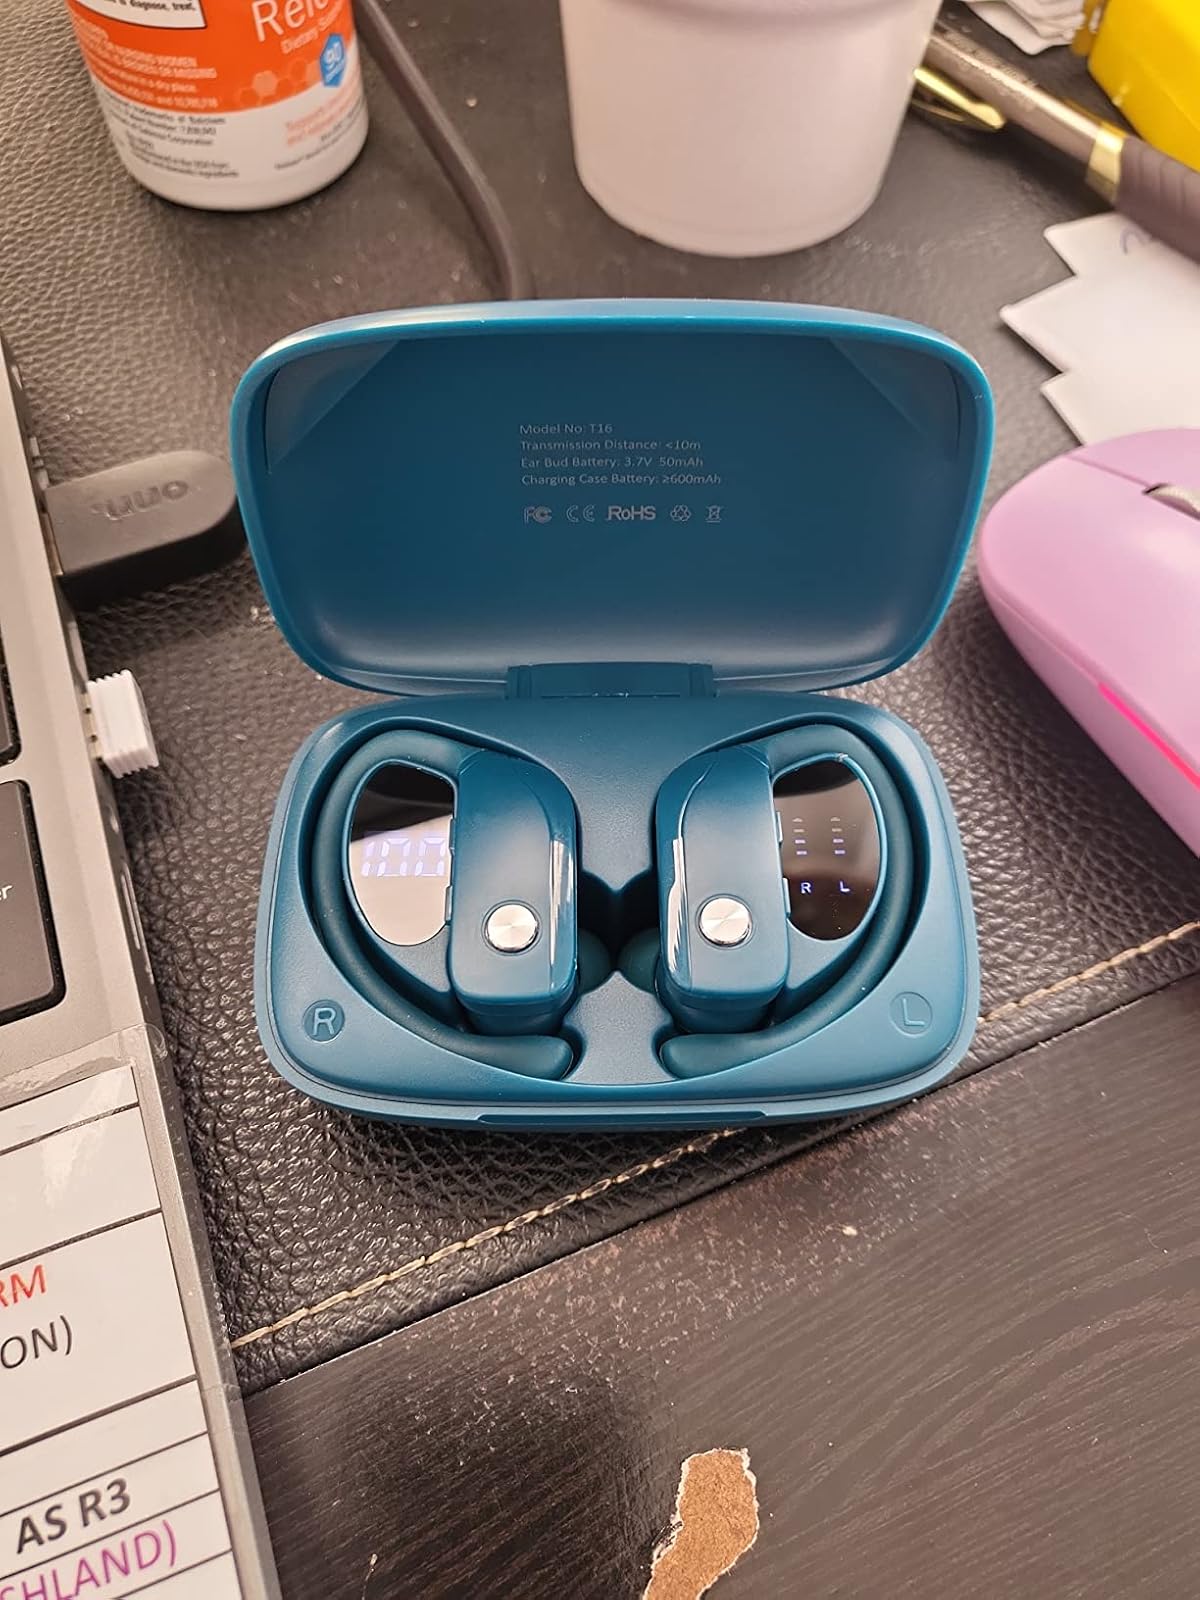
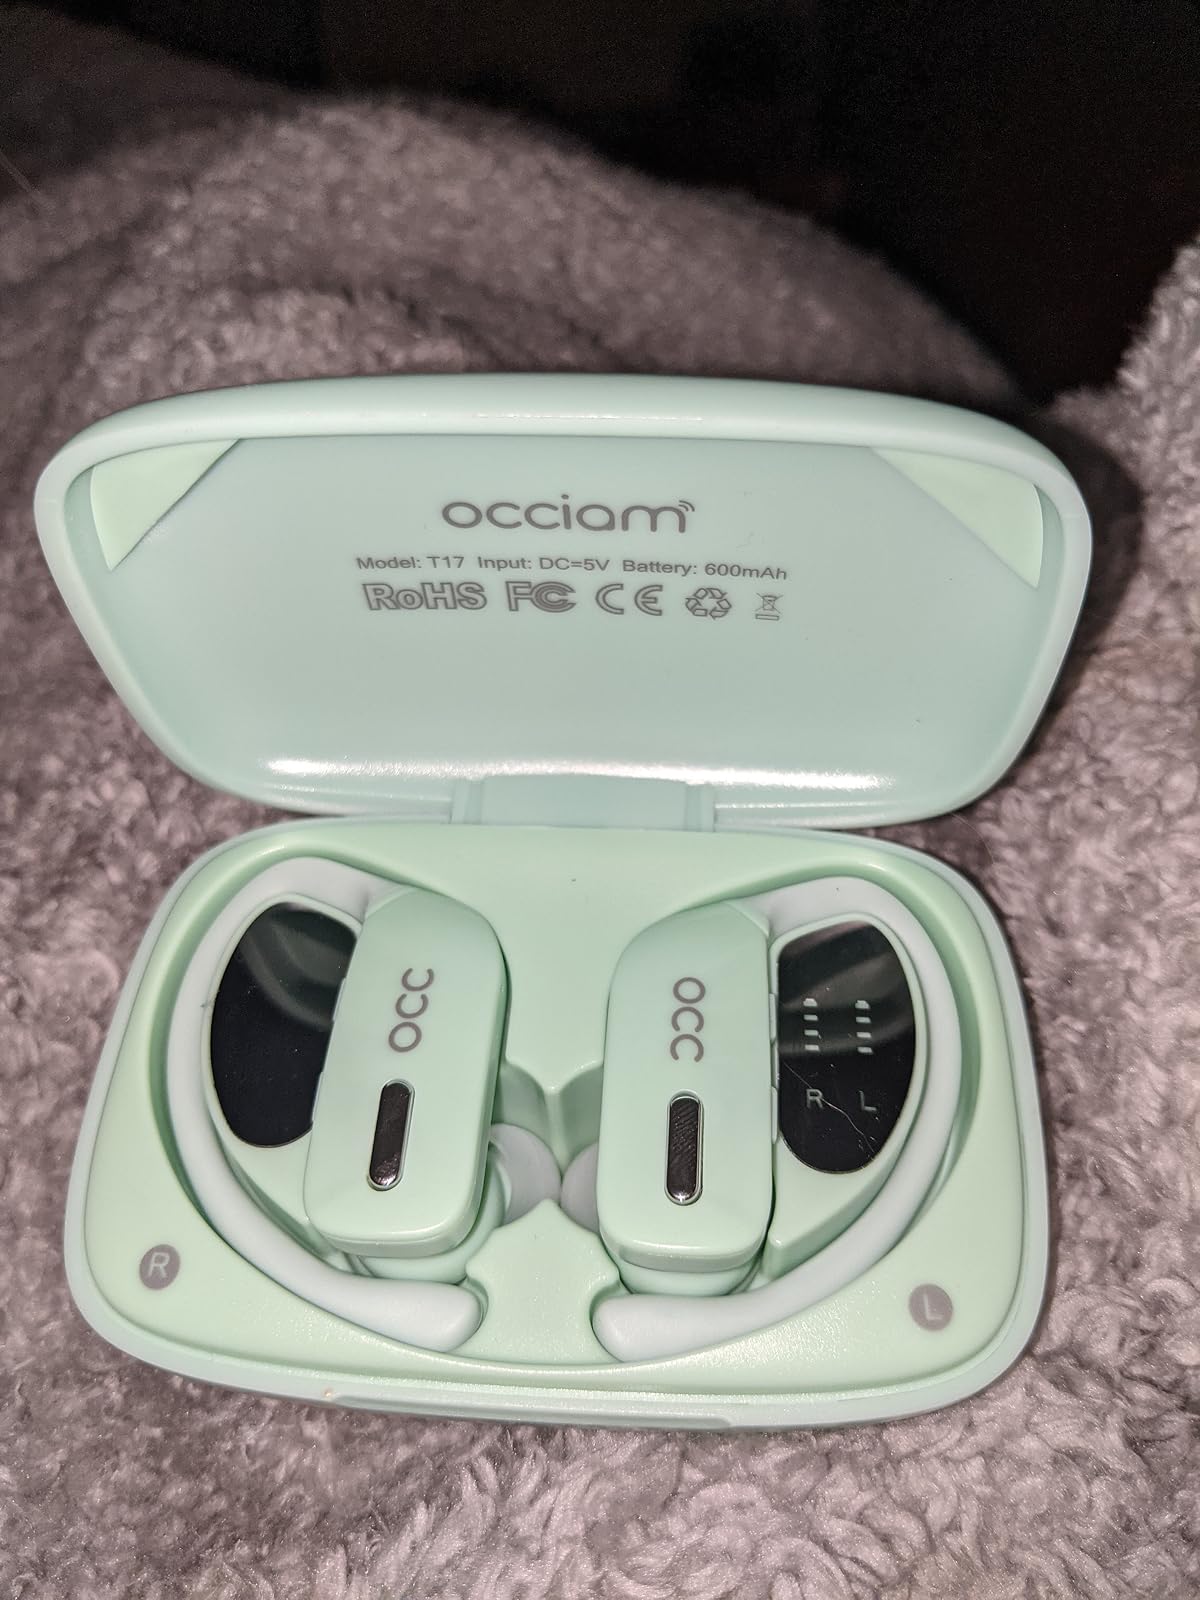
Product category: earbuds
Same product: no